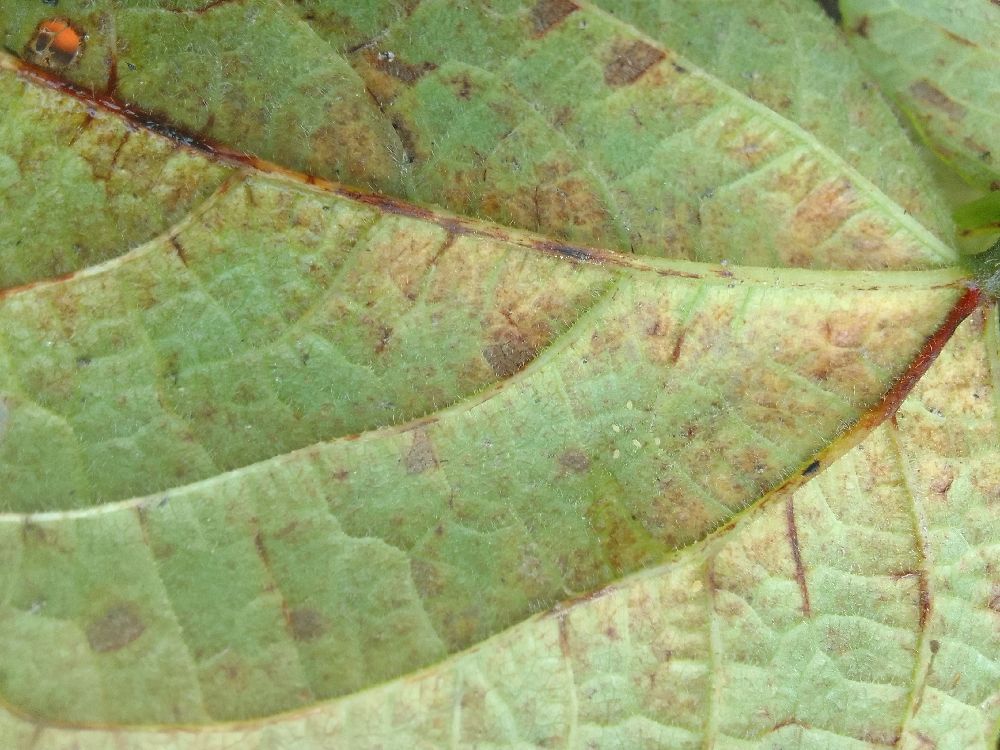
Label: anthracnose